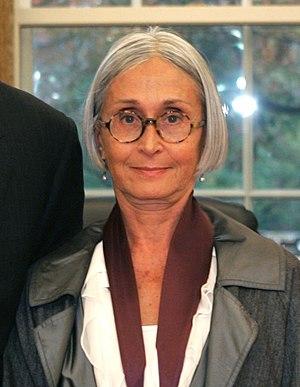
Twyla Tharp, née le 1ᵉʳ juillet 1941 à Portland dans l’Indiana aux États-Unis, est une danseuse et chorégraphe ainsi qu’une écrivaine américaine. Elle a été honorée de deux Emmy et d’un Tony. Elle travaille actuellement comme chorégraphe à New York.